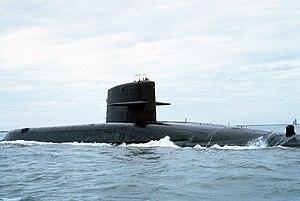
Cette liste des sous-marins de l'United States Navy comprend l'ensemble des sous-marins utilisés par l'United States Navy depuis la mise en service du USS Holland le 12 octobre 1900, soit 671 unités lors de la mise en service du dernier exemplaire de la classe Virginia, l'USS John Warner mi-2015.